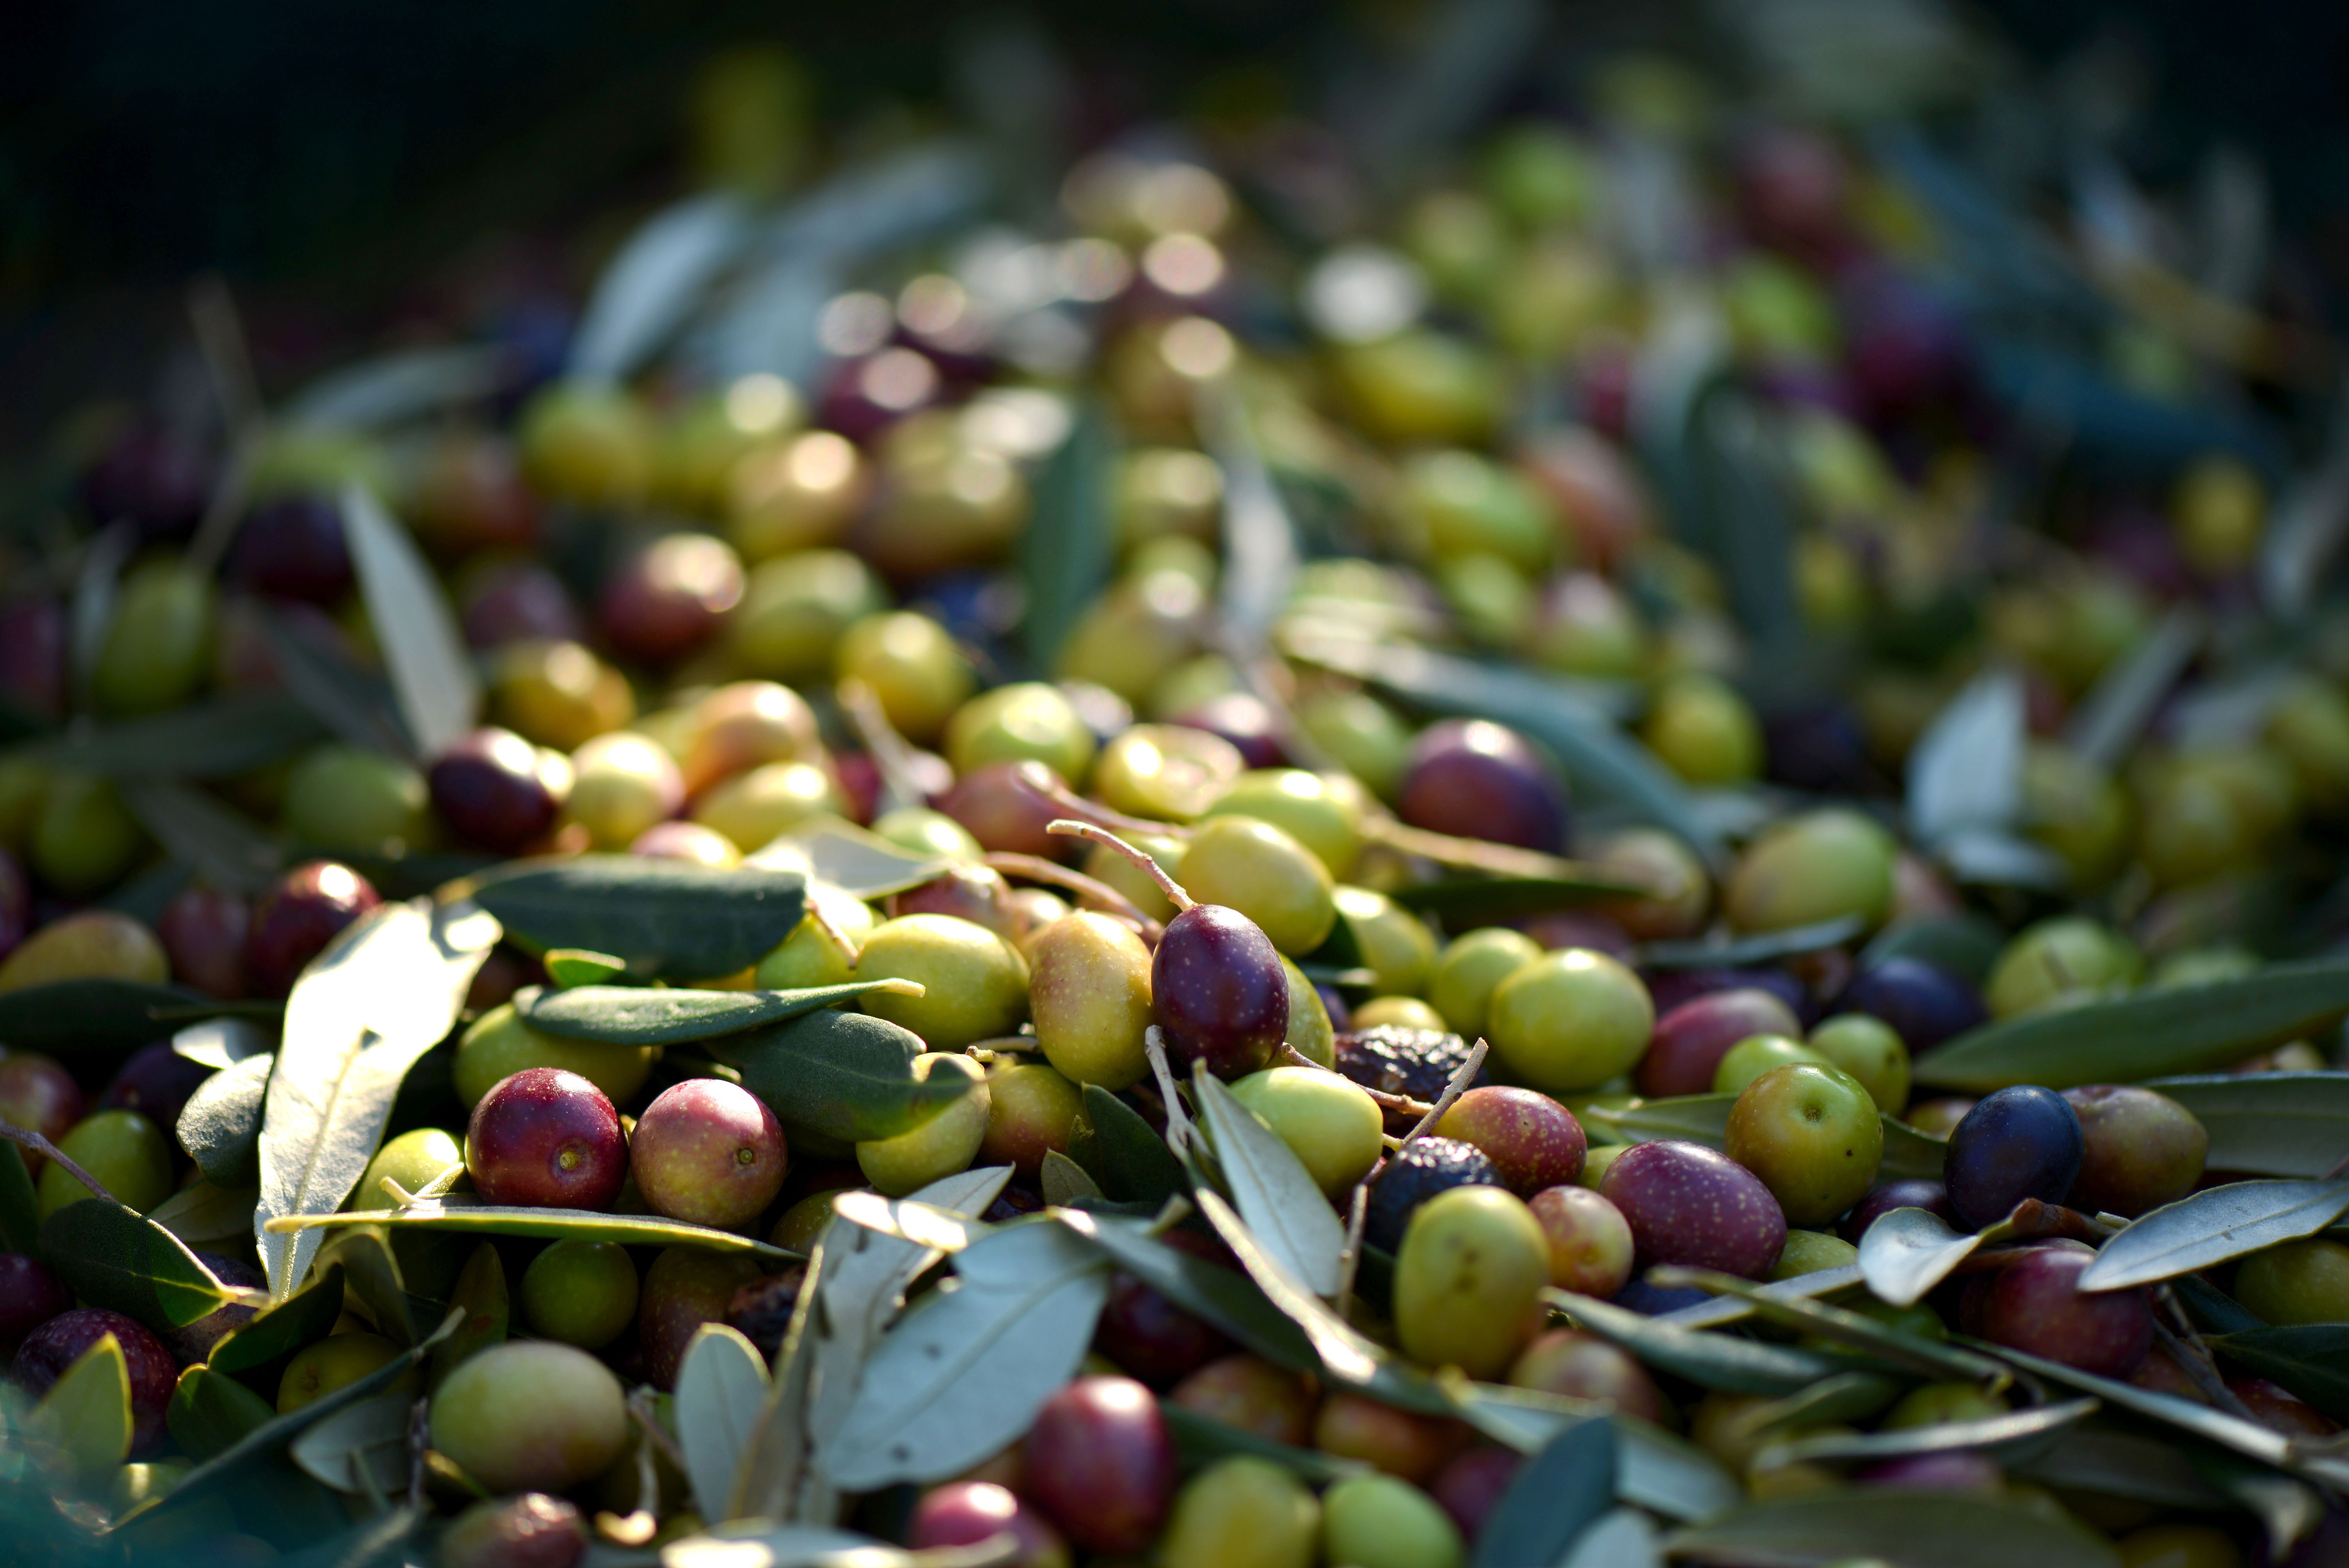
branch, plant, fruit, leaf, flower, france, food, produce, crop, flora, shrub, provence, olives, olive, macro photography, flowering plant, land plant